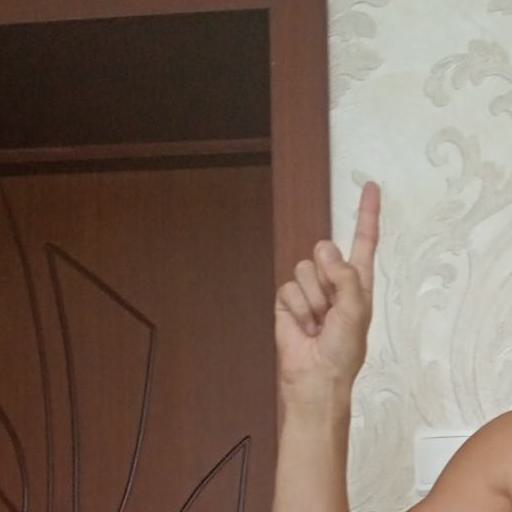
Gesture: one